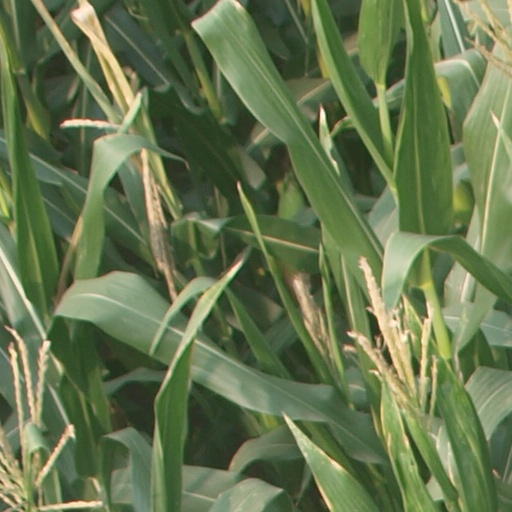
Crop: maize; corn